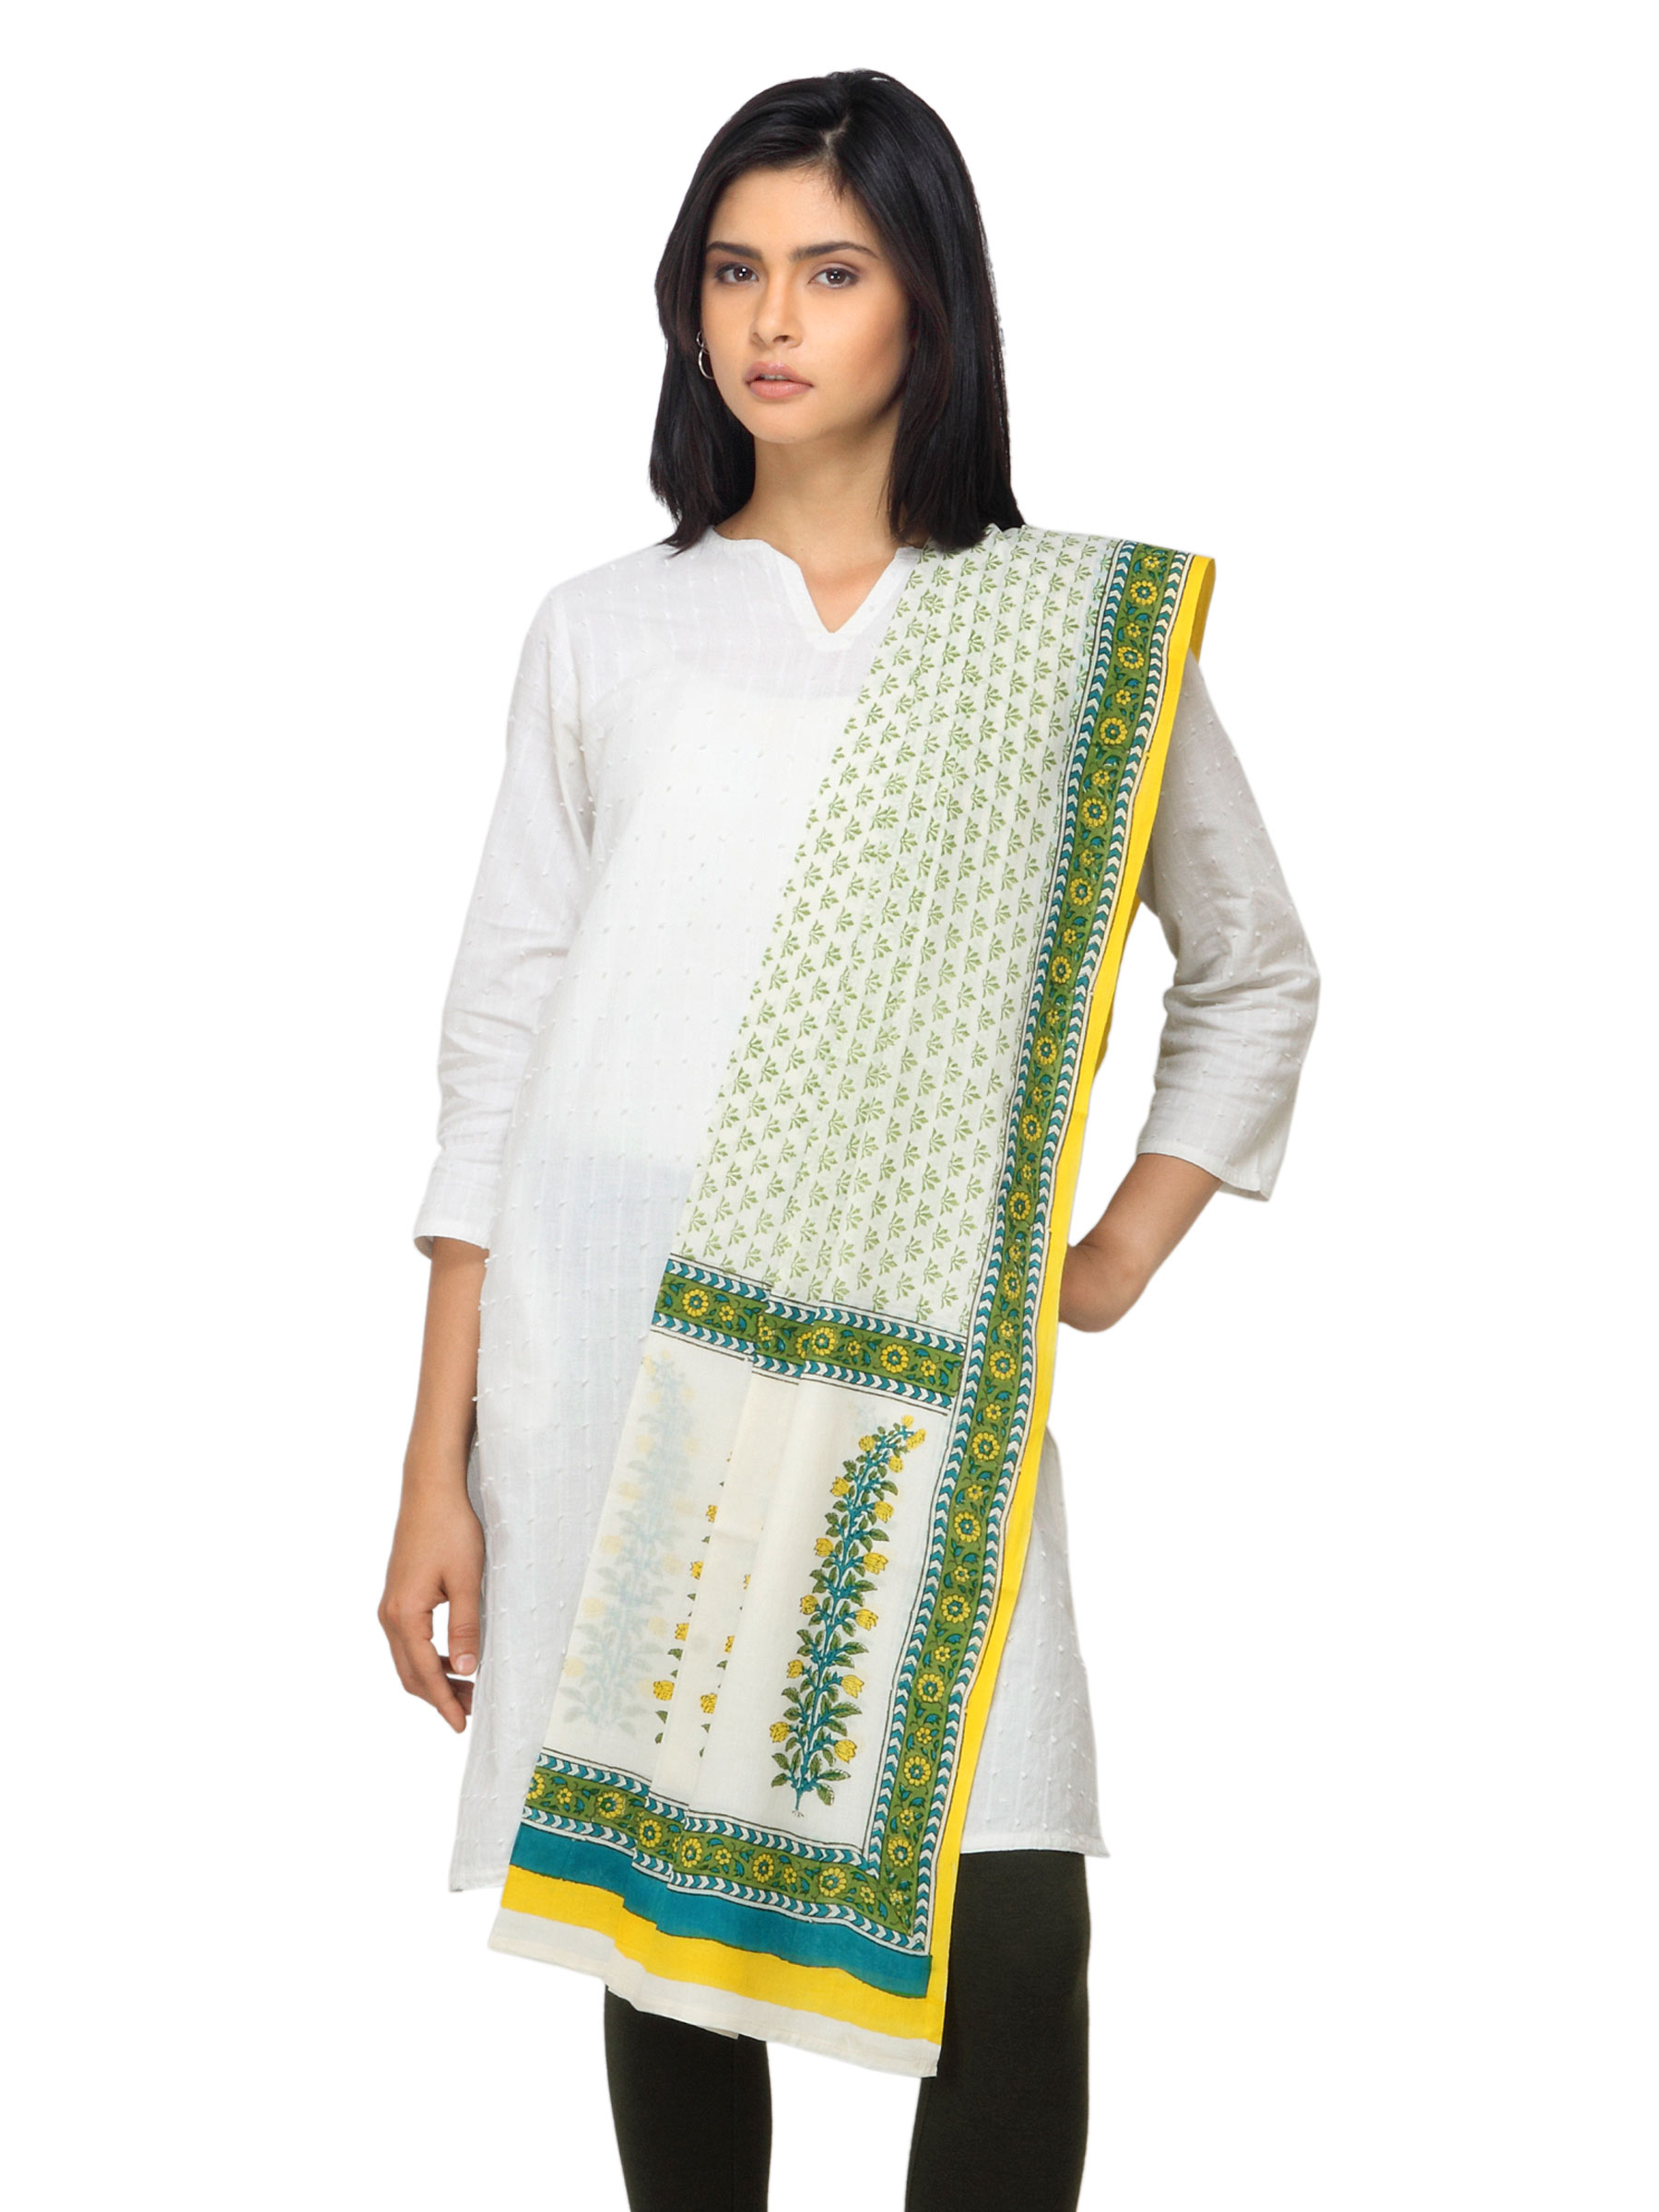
Fabindia Women Printed Off White & Green Dupatta
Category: Apparel / Topwear / Dupatta
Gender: Women
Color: Off White
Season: Summer 2012
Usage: Ethnic